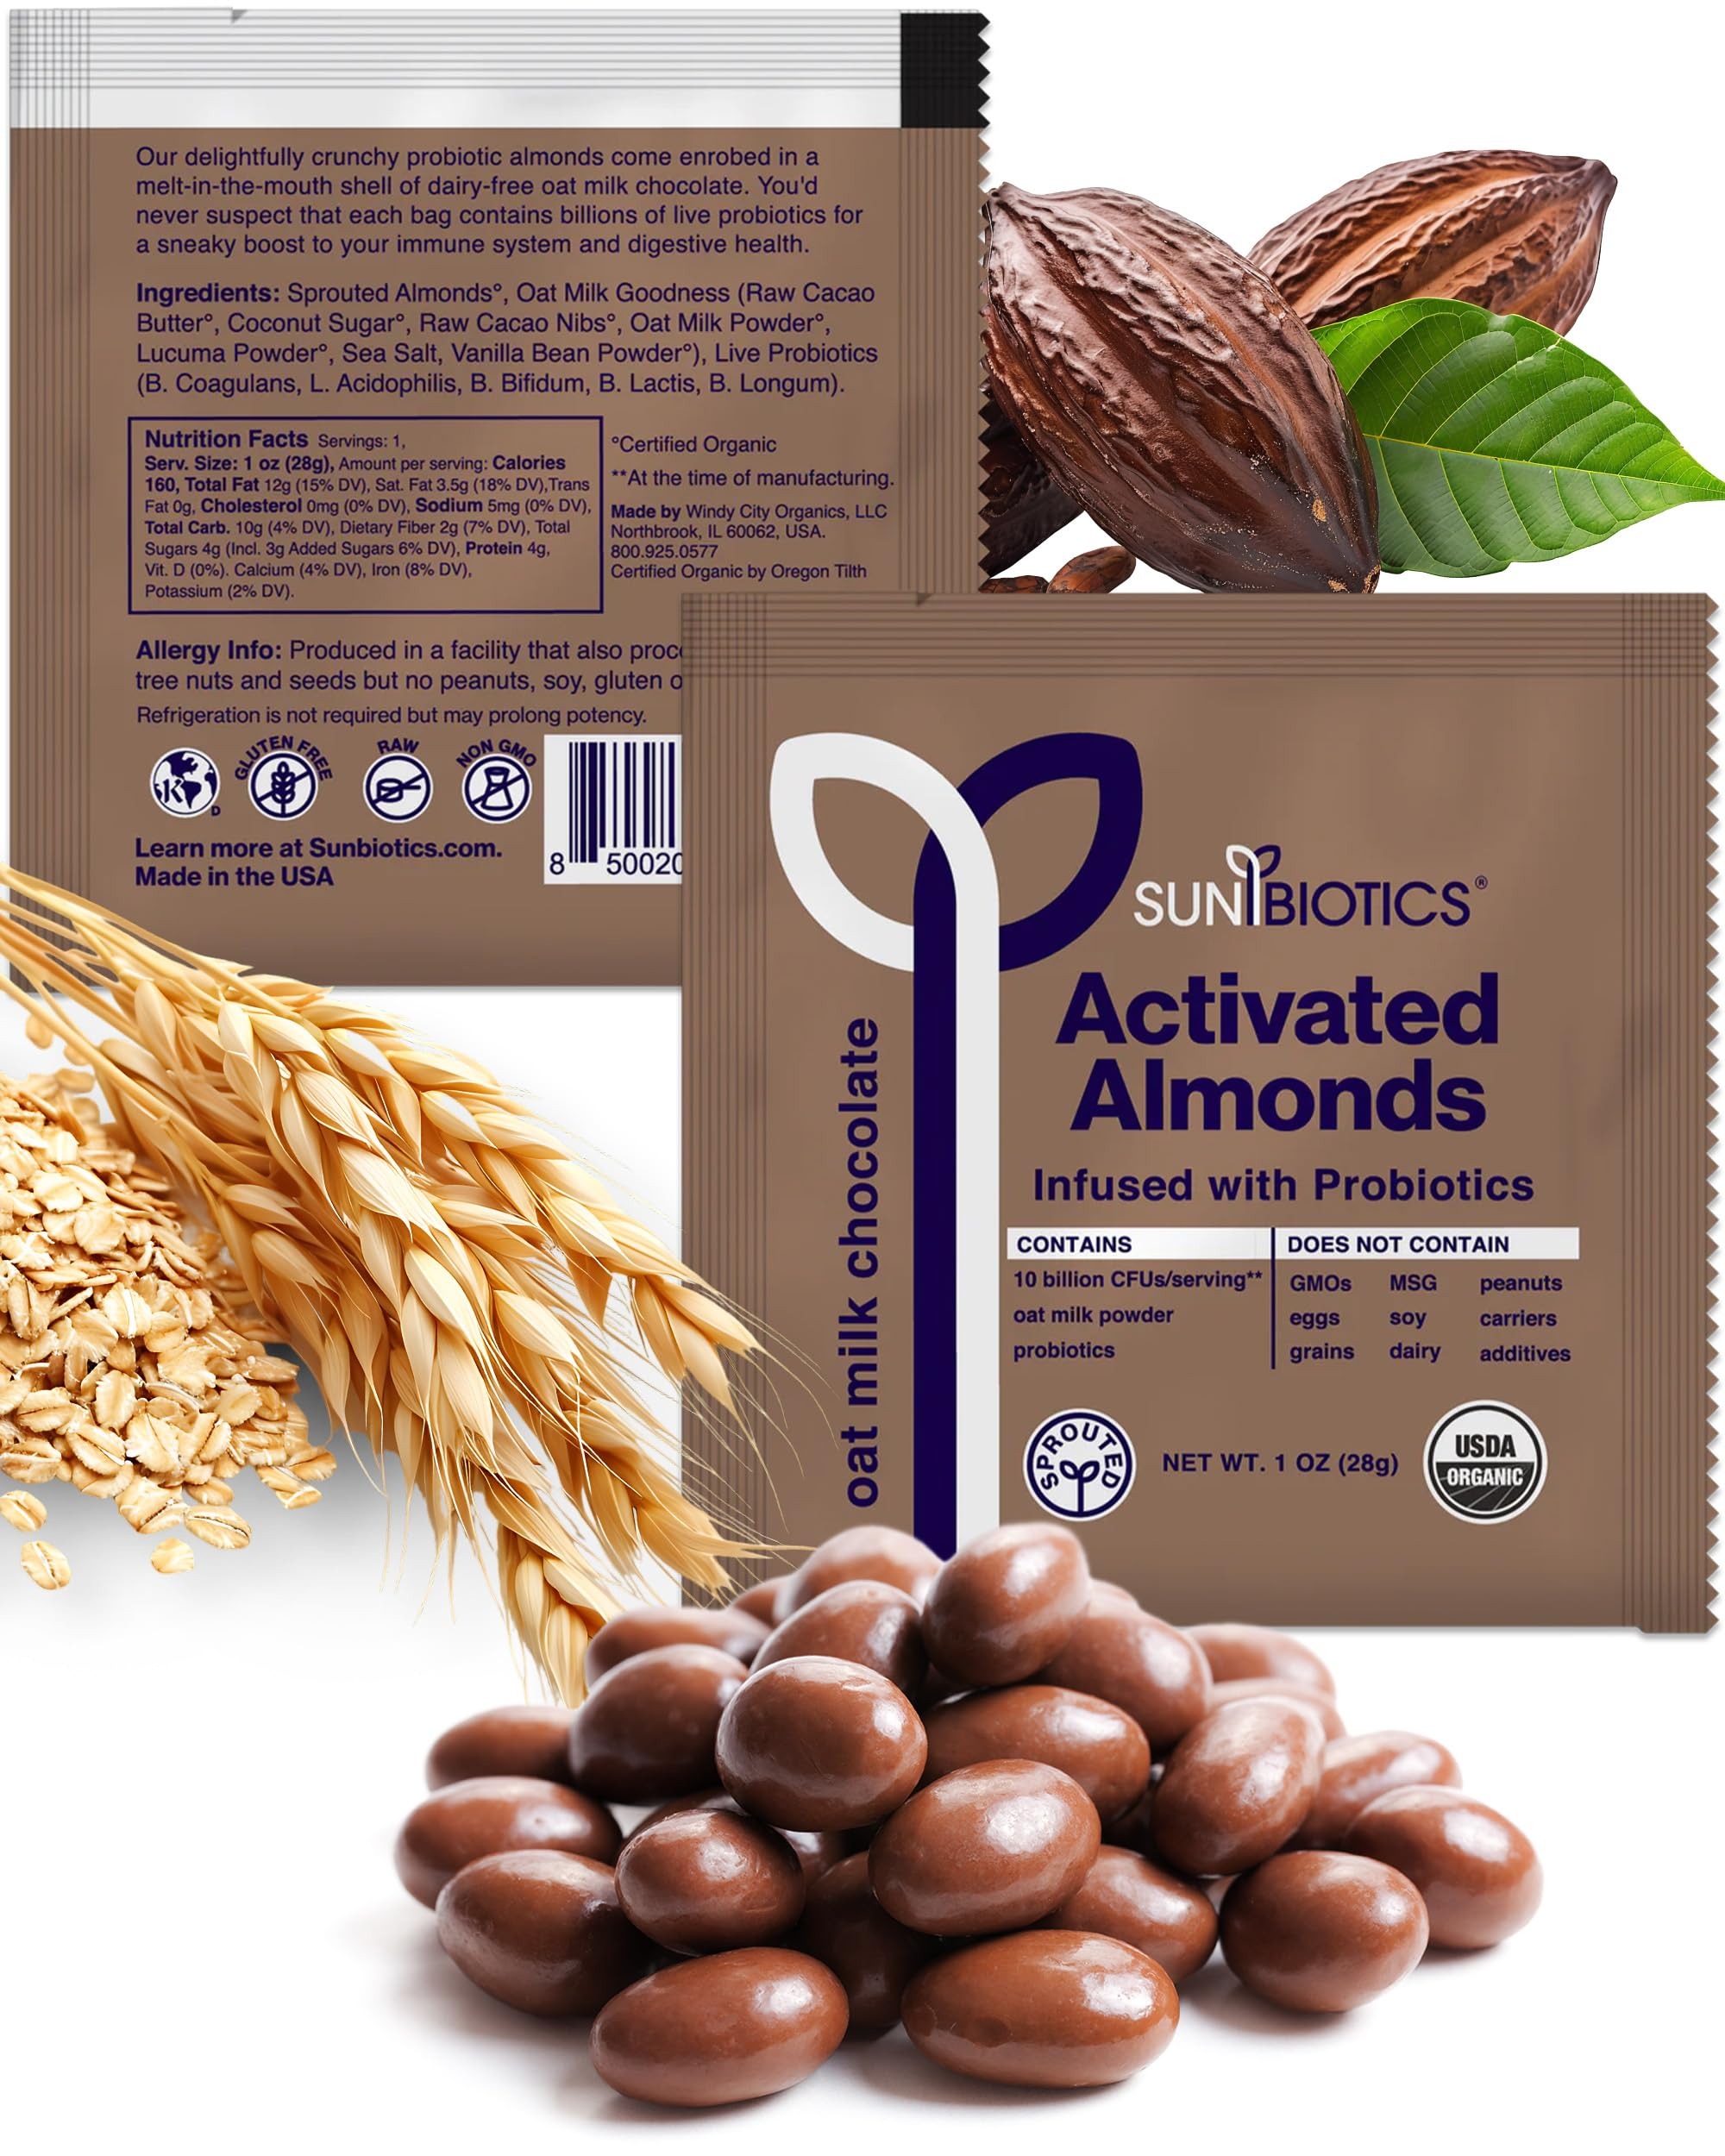
Item Name: Sunbiotics Activated Organic Sprouted Almonds - Oat Milk Chocolate, Pack of 1
Bullet Point 1: Gut-Nourishing Organic Almonds: Get the highlight of taste and wellness with Sunbiotics Activated Almonds. Carefully sprouted and infused with plant-based probiotics, these oat milk chocolate flavored almonds offer a delicious flavor to the palette while supporting digestive balance.
Bullet Point 2: Complete Gut Support in Every Bite: Our sprouted almonds feature a premium blend of essential probiotic strains—Bacillus coagulans, Lactobacillus acidophilus, Bifidobacterium bifidum, Bifidobacterium lactis, and Bifidobacterium longum.
Bullet Point 3: A Delicious Way to Fuel Your Body: Feel confident and energized! Each organic almond helps support digestion, boost immunity, and promote glowing skin and hair—all in a vegan-friendly, flavorful treat.
Bullet Point 4: Deliciously Digestive for Kids and Adults: These natural almonds offer 3 flavors that even kids can’t resist! Packed with probiotics to support gut wellness, they are the perfect wellness-boosting snack for the whole family.
Bullet Point 5: Only Pure, Food-Based Goodness: We believe in the power of organic, vegan, and non-GMO ingredients to support your gut. Proudly made in the USA, our mission is simple: to help the world become a well-nourished place, starting with the gut. With us, you’re choosing a premium quality brand that truly cares about you.
Product Description: Elevate Your Snacking with Gut-Loving Goodness Sunbiotics Activated Sprouted Almonds Organic are not your average snack. These sprouted, organic bitter almonds regular are infused with a potent blend of plant-based probiotics, delivering a delicious way to support your digestive wellness. Carefully coated in rich, velvety chocolate, they offer a guilt-free indulgence that satisfies your taste buds while nourishing your body. Each burnt almonds bulk is thoughtfully crafted to provide both flavor and function, making them a standout choice for those seeking a snack with real benefits. What sets Sunbiotics Activated Whole Almonds apart is the meticulous activation process. By sprouting the almond nuts, their natural nutrients are unlocked and made more bioavailable, enhancing their benefits. Coupled with a powerful dose of probiotics and prebiotic, these good snacks for kids help balance your gut microbiome, promoting smoother digestion and overall wellness. The combination of rich chocolate and lightly crunchy almonds creates an irresistible flavor profile, making this a treat you’ll love to eat and feel good about. Designed for busy lifestyles, Sunbiotics Activated Almonds are a portable snack that keeps you energized throughout the day. Whether you’re at work, hitting the gym, or on a road trip, these almonds probiotics for kids are an easy way to incorporate probiotics into your routine. Their vegan-friendly, gluten-free, and non-GMO credentials make them suitable for a variety of whole food preferences, ensuring everyone can enjoy their benefits. Sunbiotics Activated Almonds are a testament to the belief that food should nourish the body while delighting the senses. By combining innovative benefits with uncompromising flavor, this snack proves that taking care of your body doesn’t mean giving up indulgence. Elevate your snacking and experience the difference of almonds designed to do more.
Value: 1.0
Unit: Ounce

Price: 2.99